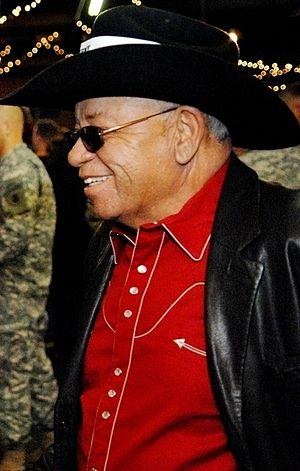
Herman Ike Boone est un entraîneur américain de football américain ayant travaillé en high school. Il est connu pour avoir entraîné l'équipe de la T. C. Williams High School lors de la saison 1971 et dont le parcours sportif a inspiré le film Le Plus Beau des combats dans lequel son rôle est interprété par Denzel Washington.